Kalol, Gandhinagar

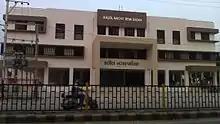
Kalol Municipality Building at Mahendra Mill Road, Kalol

SH41 Highway passes through Kalol. The city sits on the banks of the Sabarmati River, in North-Central-East Gujarat.